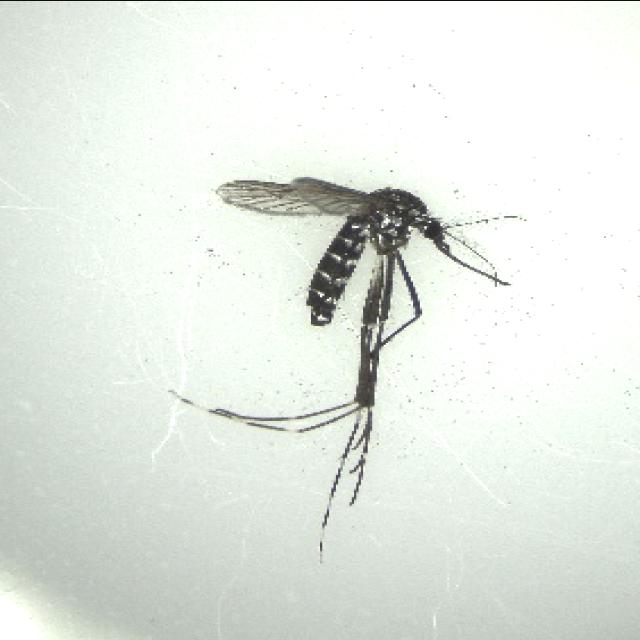
Species: aedes_albopictus